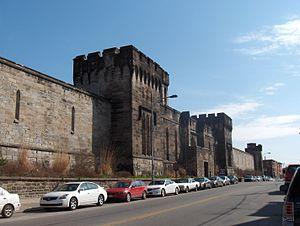
Animal Factory est un film américain réalisé par Steve Buscemi, sorti en 2000. C'est l'adaptation du roman éponyme d'Edward Bunker.